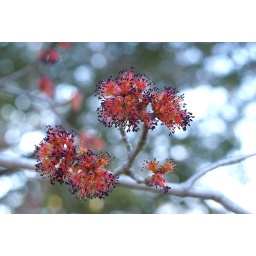
first sign of Spring unknown flowering tree in East Texas